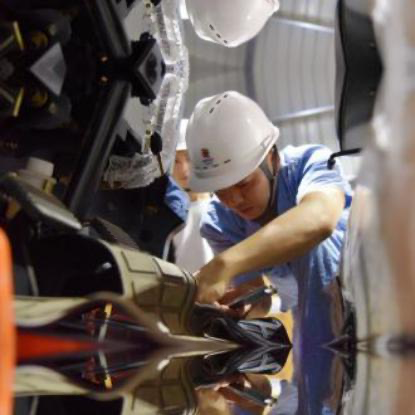
Objects in the image:
label: helmet
label: helmet